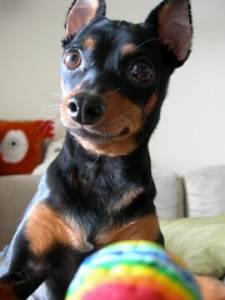
Breed: miniature pinscher